The Shapeshifters

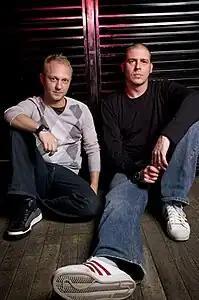
Former composition of The Shapeshifters, Max Reich and Marlin

The Shapeshifters are best known for their debut single "Lola's Theme", which went to number 1 on the UK Singles Chart in July 2004. The track was originally released as an instrumental promo in 2003 and was inspired by Marlin's ex-wife, Lola.